Jean-François Humbert

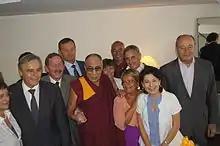
Jean-François Humbert (left to the Dalai Lama) at the meeting of Parliamentarians with the 14th Dalai Lama in Toulouse, August 15, 2011

Jean-François Humbert (born 17 October 1952) is a French politician and a member of the Senate of France. He represents the Doubs department and is a member of the Union for a Popular Movement Party.